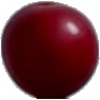
Label: Cherry Wax Red 1